Hifana

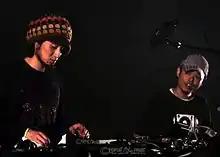
Hifana playing at the 2008 Transmusicales festival.

Hifana have performed at various music festivals, including the Fuji Rock Festival and Sonarsound in 2004, Sónar and the New York–Tokyo Music Festival in 2006, and on the main stage of the Transmusicales festival in 2008.